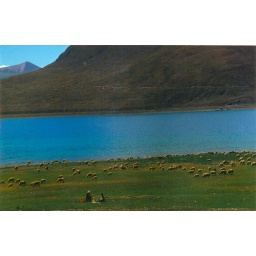
peaceful life of the sheepherd. A grandma with the kid sitting by the river named Yangchoyongchuo - the jade from the heaven.